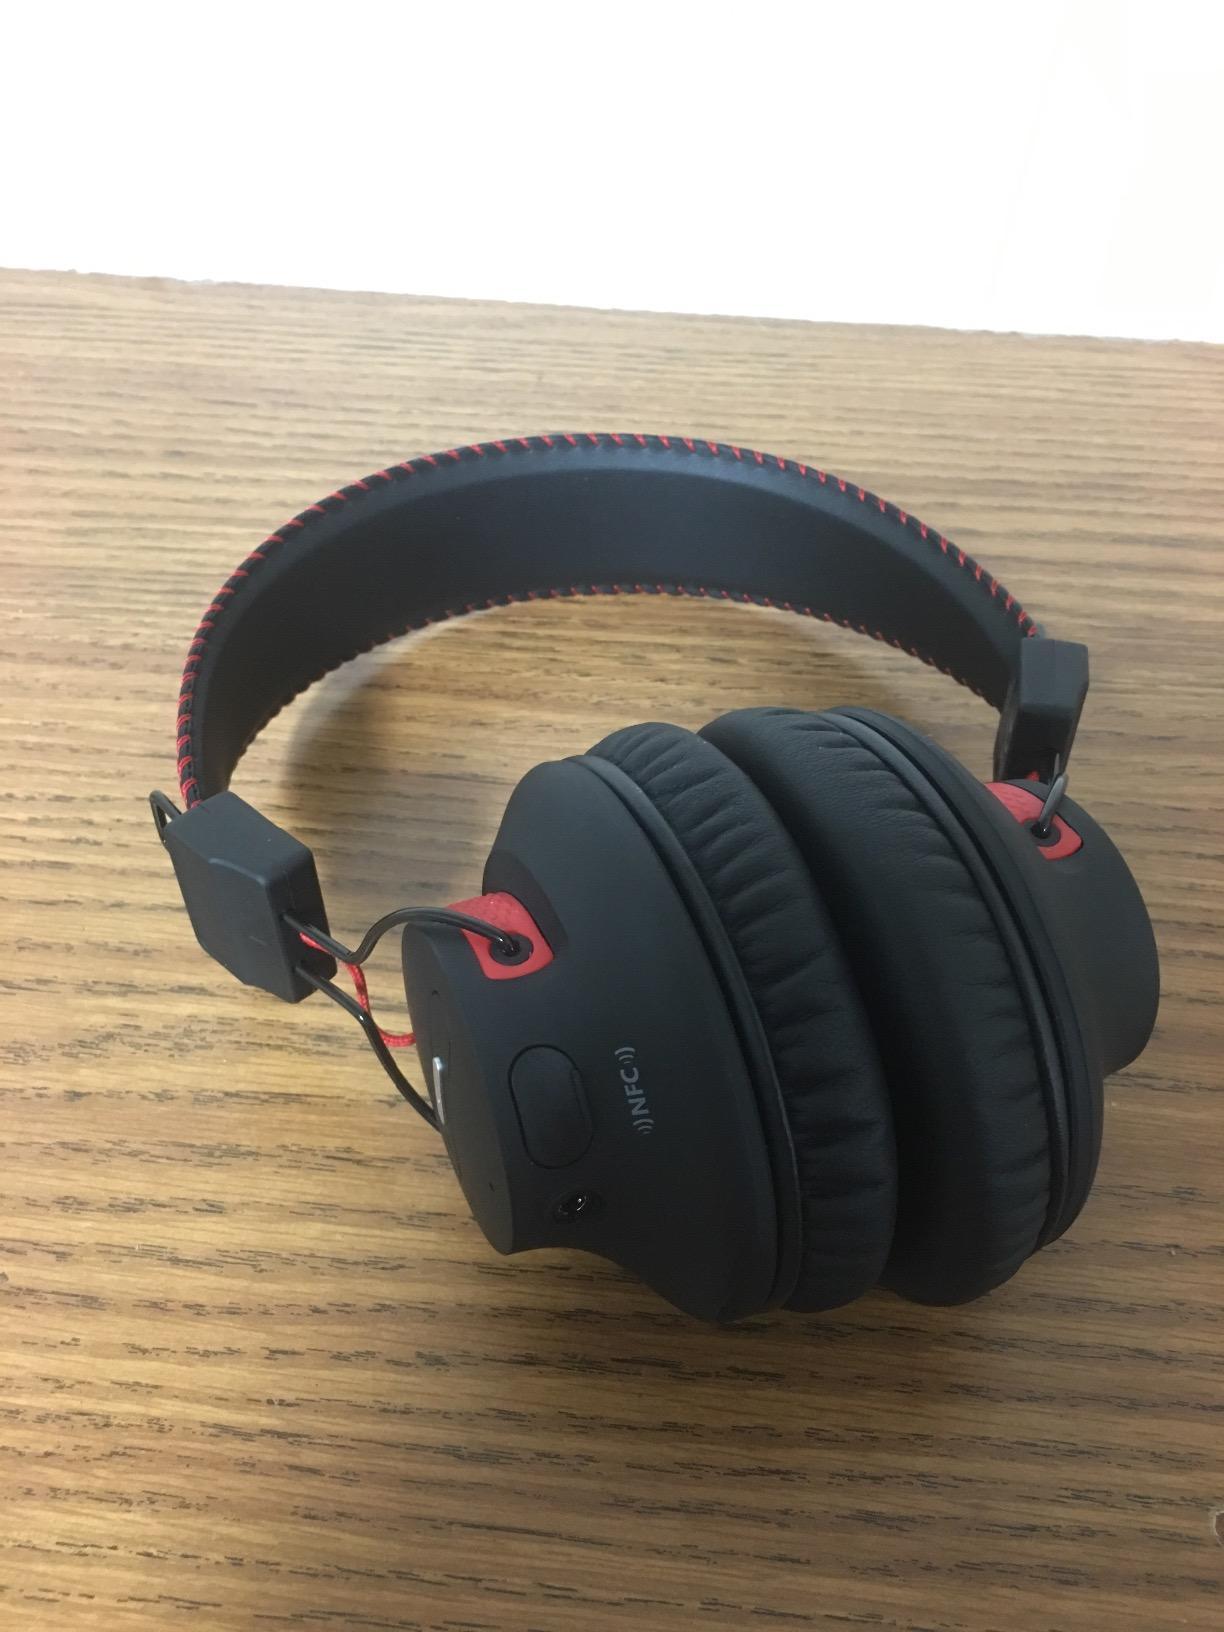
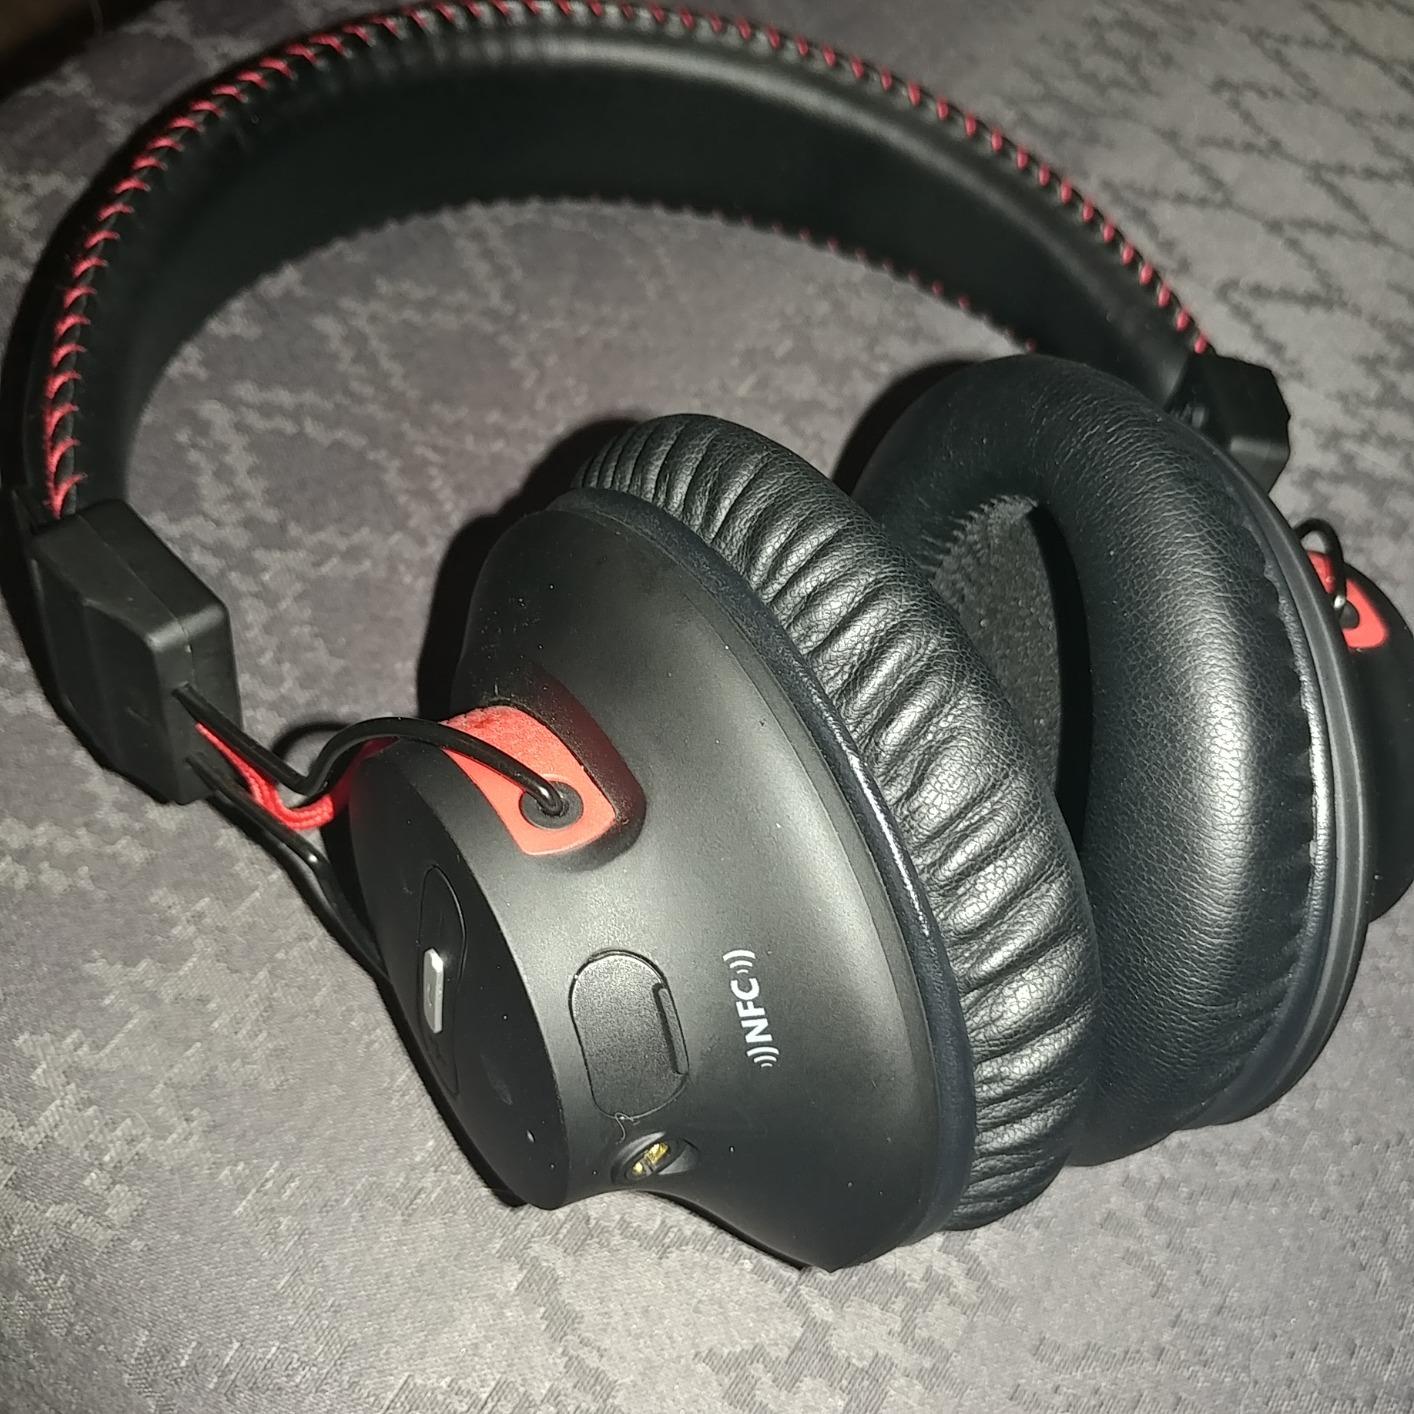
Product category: headphones
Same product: yes